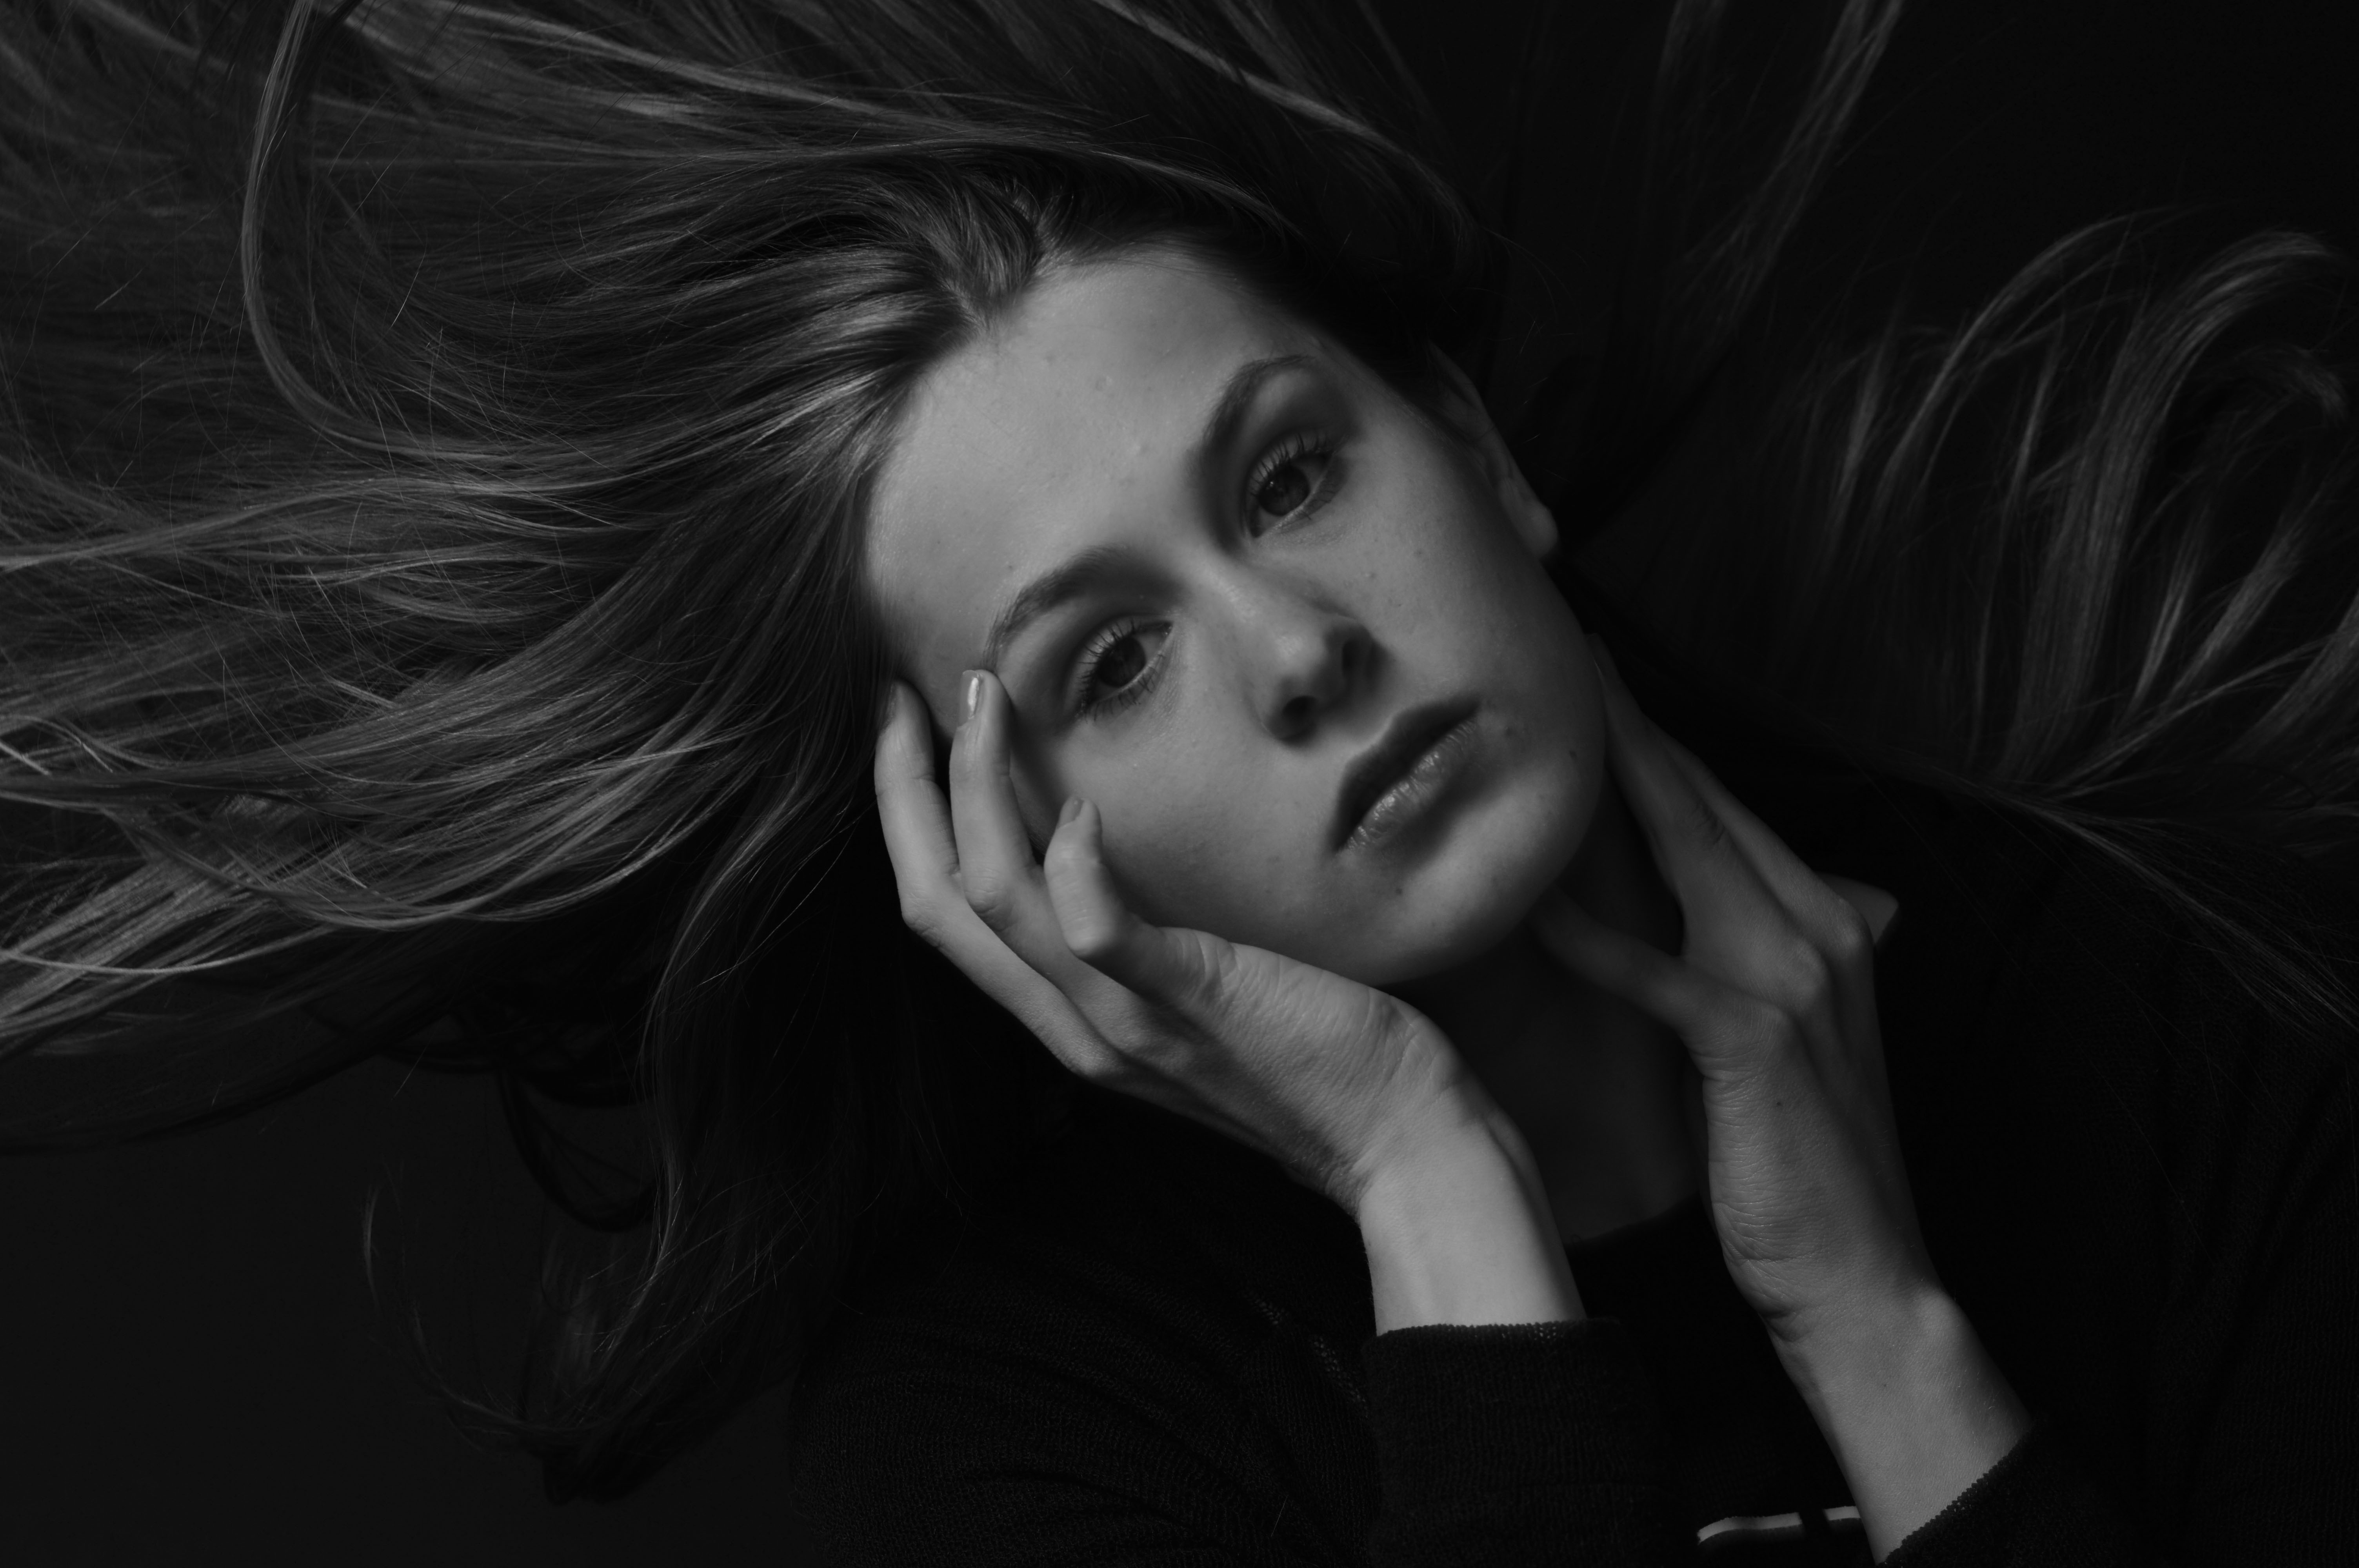
black and white, girl, hair, white, photography, wind, portrait, model, child, darkness, black, monochrome, black white, long hair, face, friends, design, hands, eye, beauty, image, her, seriously, photo studio, photo shoot, best friend, important, brown hair, monochrome photography, portrait photography, film noir, black white background, art model